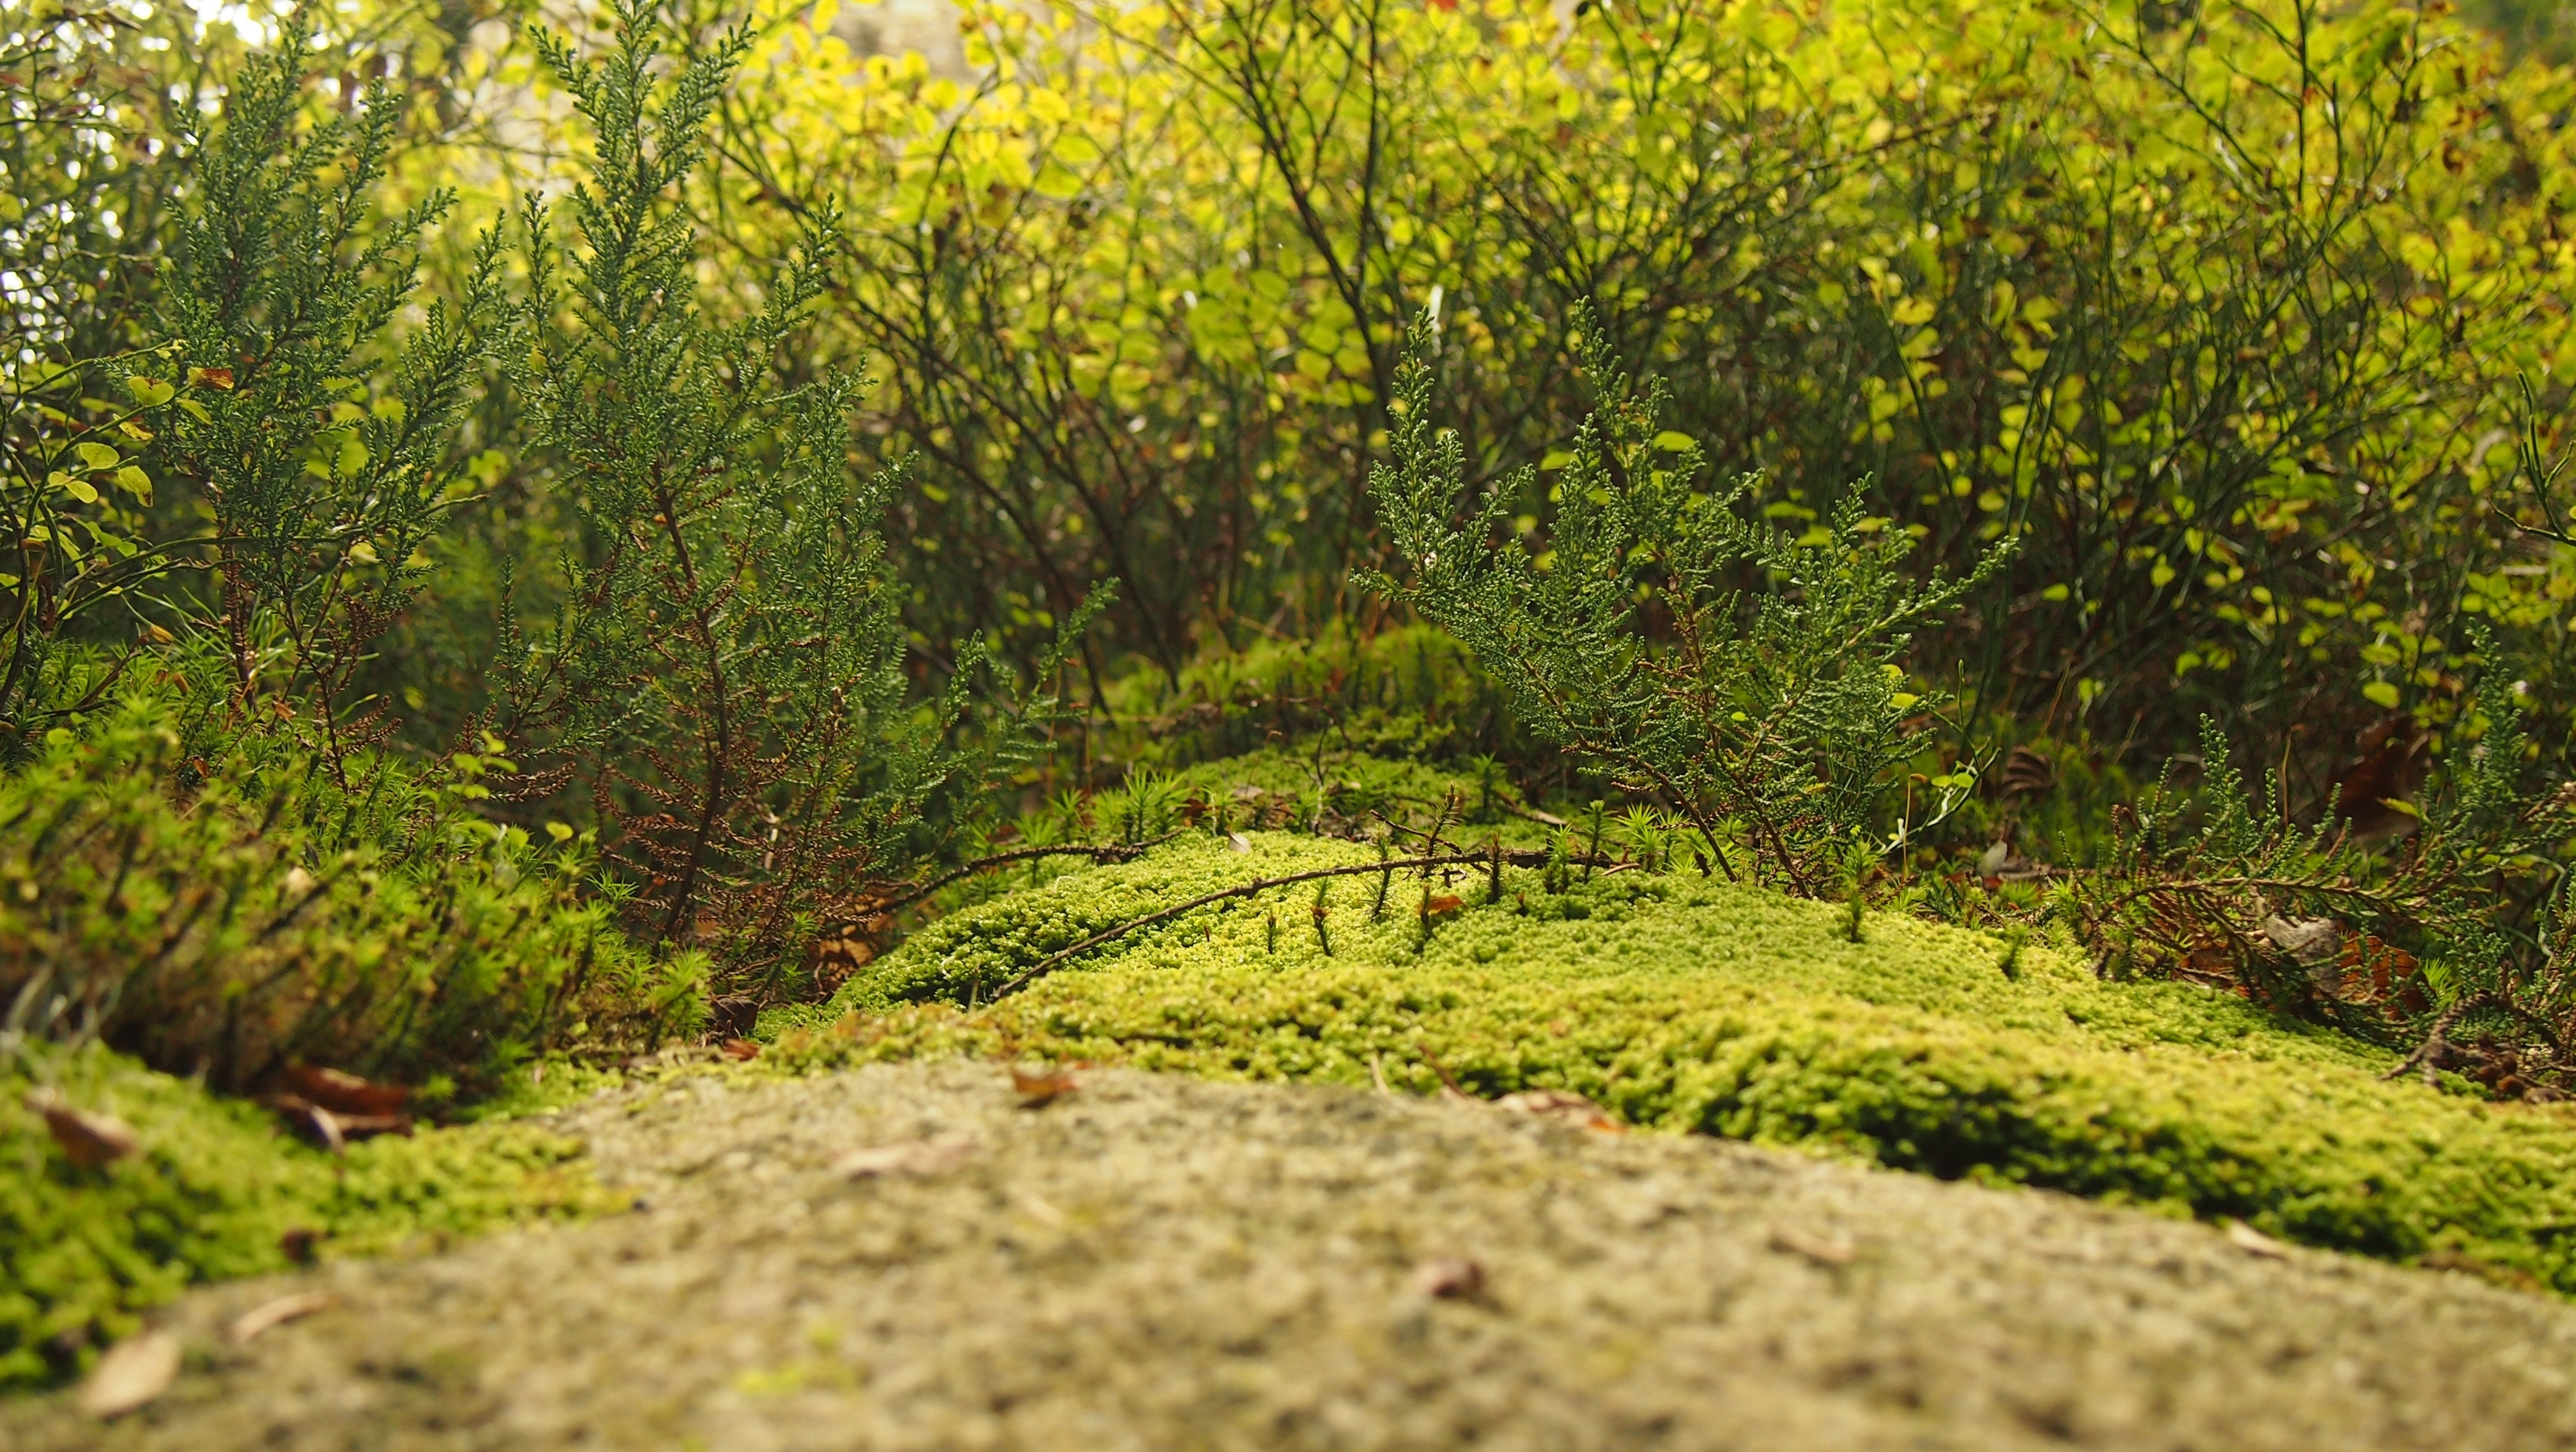
tree, forest, grass, plant, lawn, meadow, sunlight, leaf, flower, moss, green, autumn, botany, garden, flora, season, plants, forest floor, vegetation, shrub, deciduous, ferns, plantation, woodland, habitat, ecosystem, natural environment, woody plant, temperate broadleaf and mixed forest